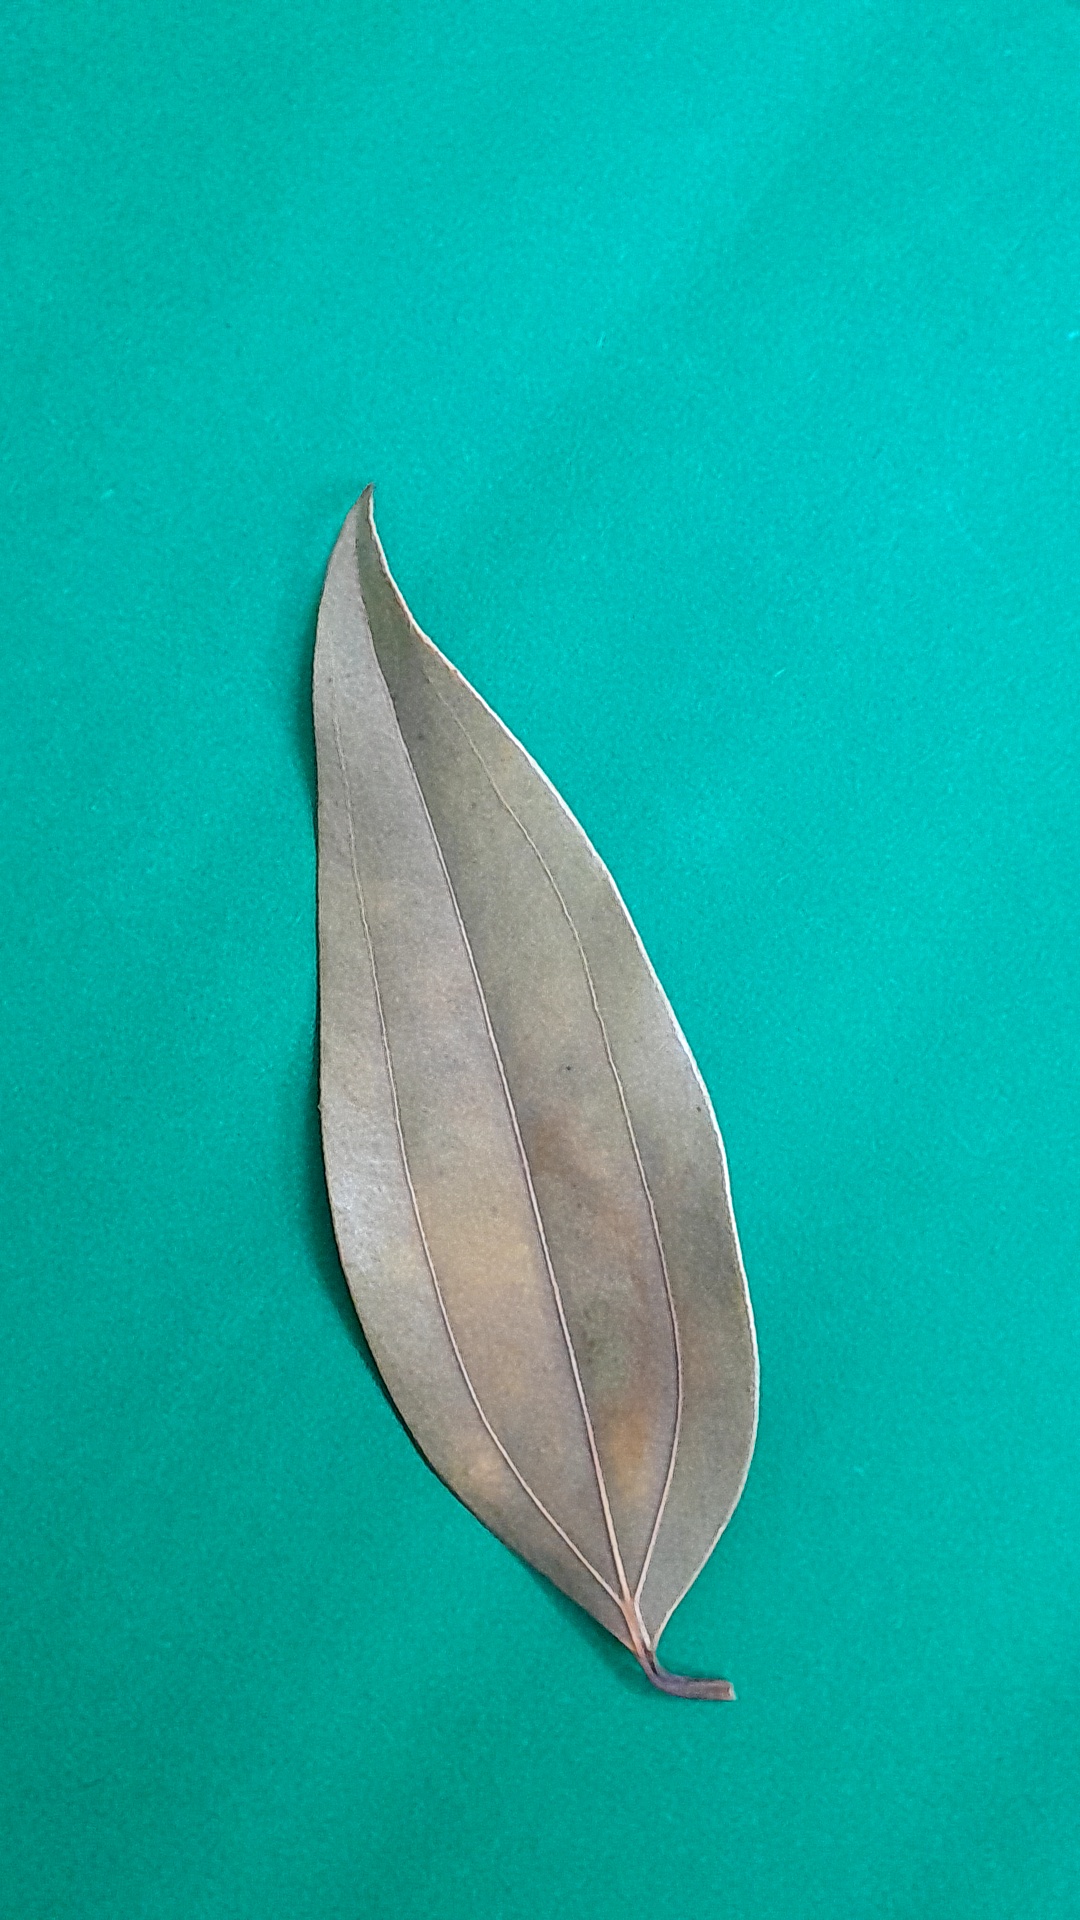
Label: Dry Leaf